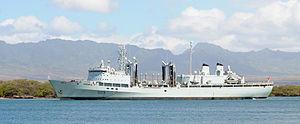
La classe Protecteur comprend deux navires ravitailleurs du Commandement maritime des Forces canadiennes en service de 1967 à 2015 – en remplacement de ceux de la classe Provider – utilisés pour le ravitaillement en nourriture, munitions, essence et pièces de rechange. Ces deux navires sont aussi utilisés comme navires-hôpitaux puisqu'ils ont des installations médicales et dentaires plus spacieuses. Avec une longueur de 172 m, il s'agit des plus grands navires des Forces canadiennes à leur retrait en 2015 et 2016.
Le NCSM Protecteur est un navire ravitailleur de la classe Protecteur qui a servi dans la Marine royale canadienne de 1969 à 2015.